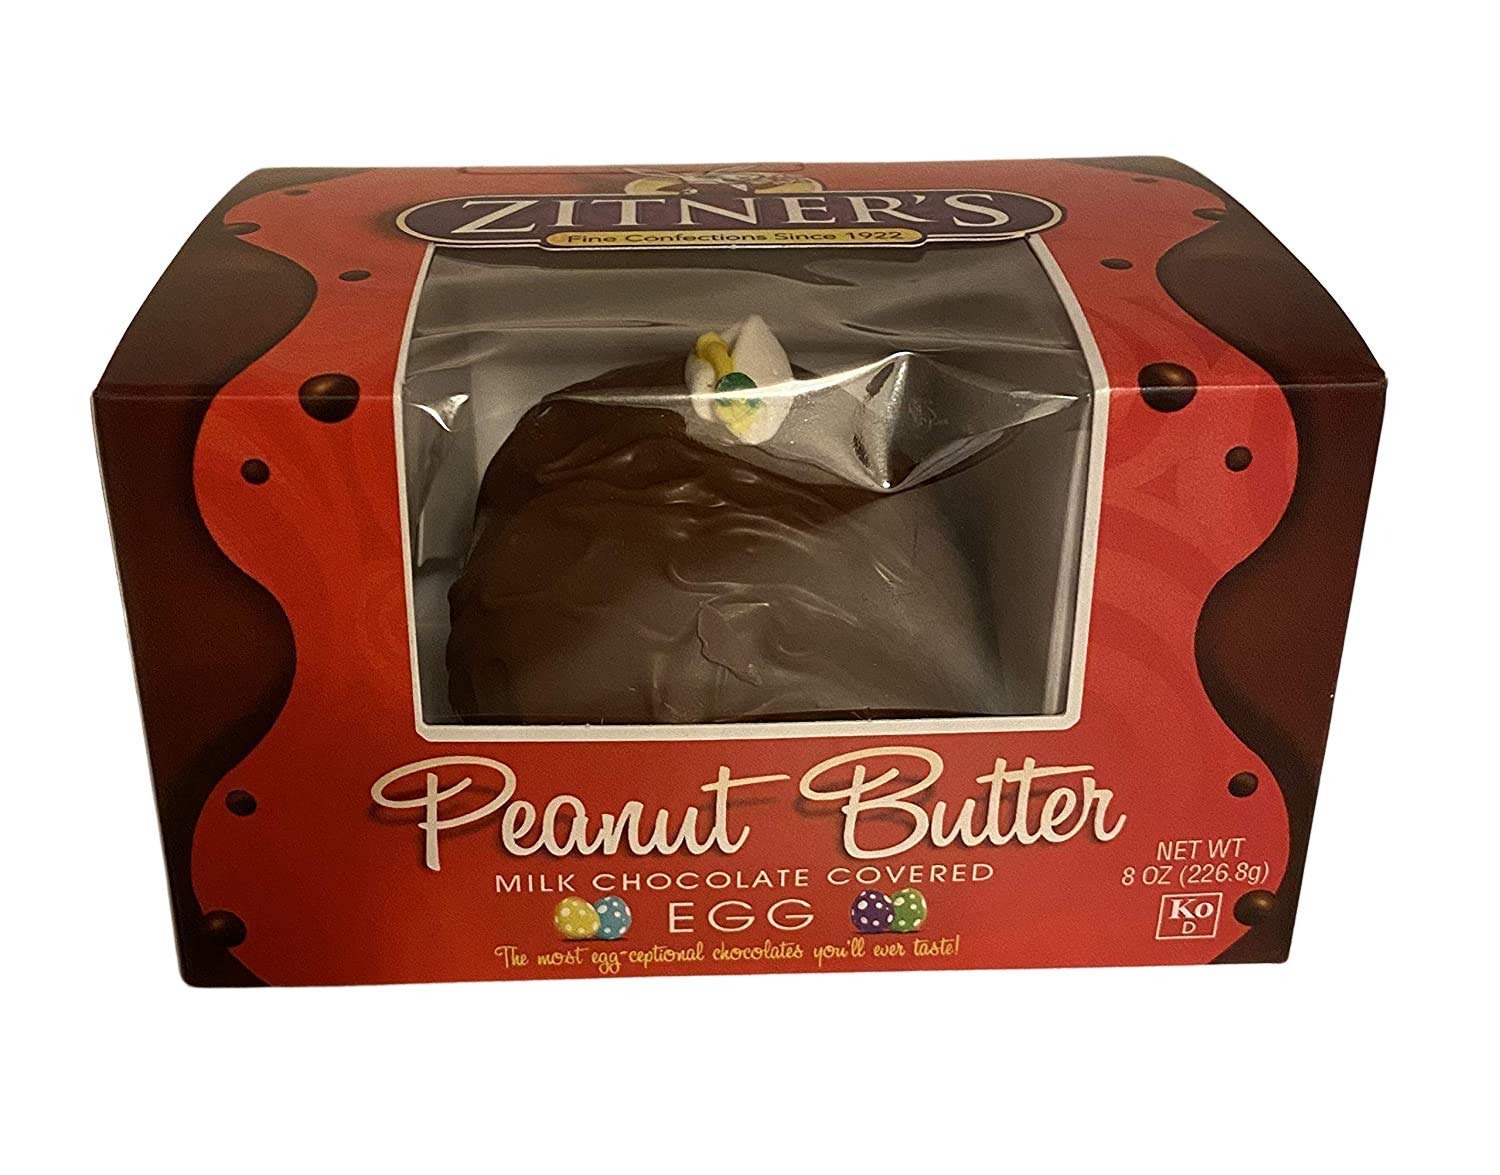
Item Name: Zitner's Milk Chocolate Covered Peanut Butter Egg 8oz
Value: 1.0
Unit: Ounce

Price: 8.08